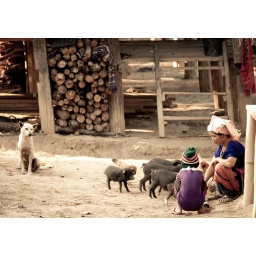
Mother and son taking care of their pigs in the mountains of Thailand